Unión Deportiva Tenerife

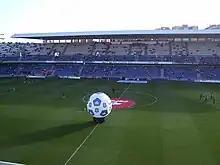
Current state of the Heliodoro.

Unión Deportiva Tenerife played its final season at the , known since 1969 as Estadio Municipal Francisco Peraza. It was loaned by in 1952, as teams without their own pitch were ineligible for national competitions. Aware of its inability to cover national competition costs, Hespérides transferred the pitch's ownership to Unión Deportiva. The stadium, inaugurated in 1923, is located in , in San Cristóbal de La Laguna.